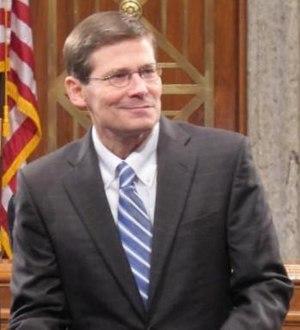
La présidence de Barack Obama, 44ᵉ président des États-Unis, débute le 20 janvier 2009 et s'achève le 20 janvier 2017, après l'élection présidentielle de 2016 à laquelle il ne peut participer, ayant effectué deux mandats.